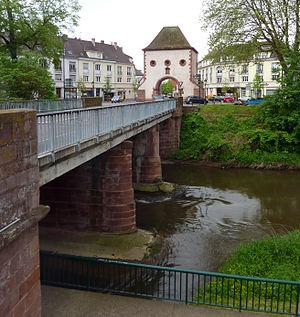
Liste des fleuves, rivières et autres cours d'eau qui parcourent en partie ou en totalité le département du Bas-Rhin. La liste présente les cours d'eau, généralement de plus de 10 km de longueur sauf exceptions, par ordre alphabétique, par fleuves et bassin versant, par station hydrologique, puis par organisme gestionnaire ou organisme de bassin.